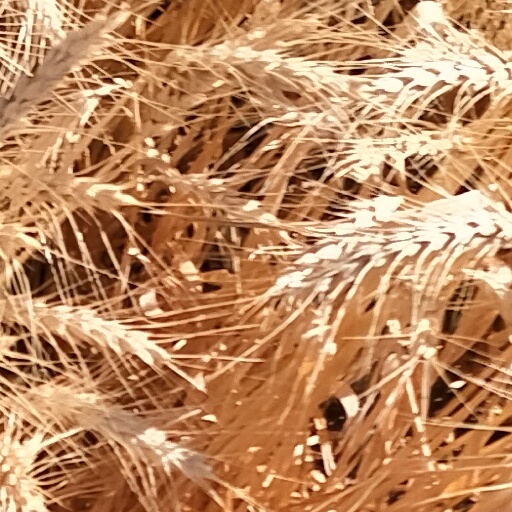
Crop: wheat